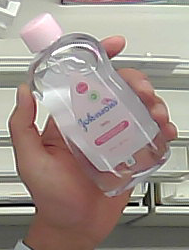
Product: johnson_baby